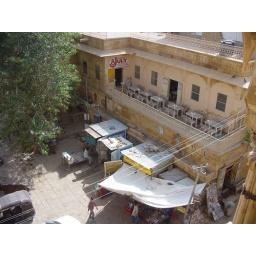
A golden city lost in an ocean of sand. Close to Pakistan